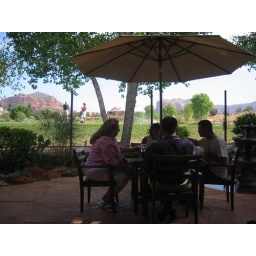
Gueats having breakfast on golf course with red rock views at Adobe Hacienda B&amp;amp;B in Sedona